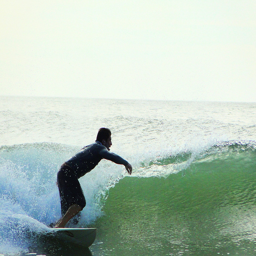
A man is riding a surfboard on the water.
Lone male surfer riding a wave of jade green water.
A guy hangs ten on a surfboard in the waves.
A surfer surfing the crest of a wave.
A man bravely rides waves on his surfboard.